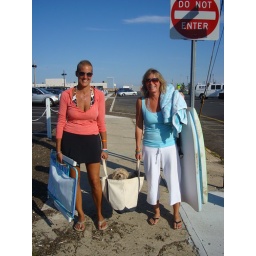
there is a dog in the bag